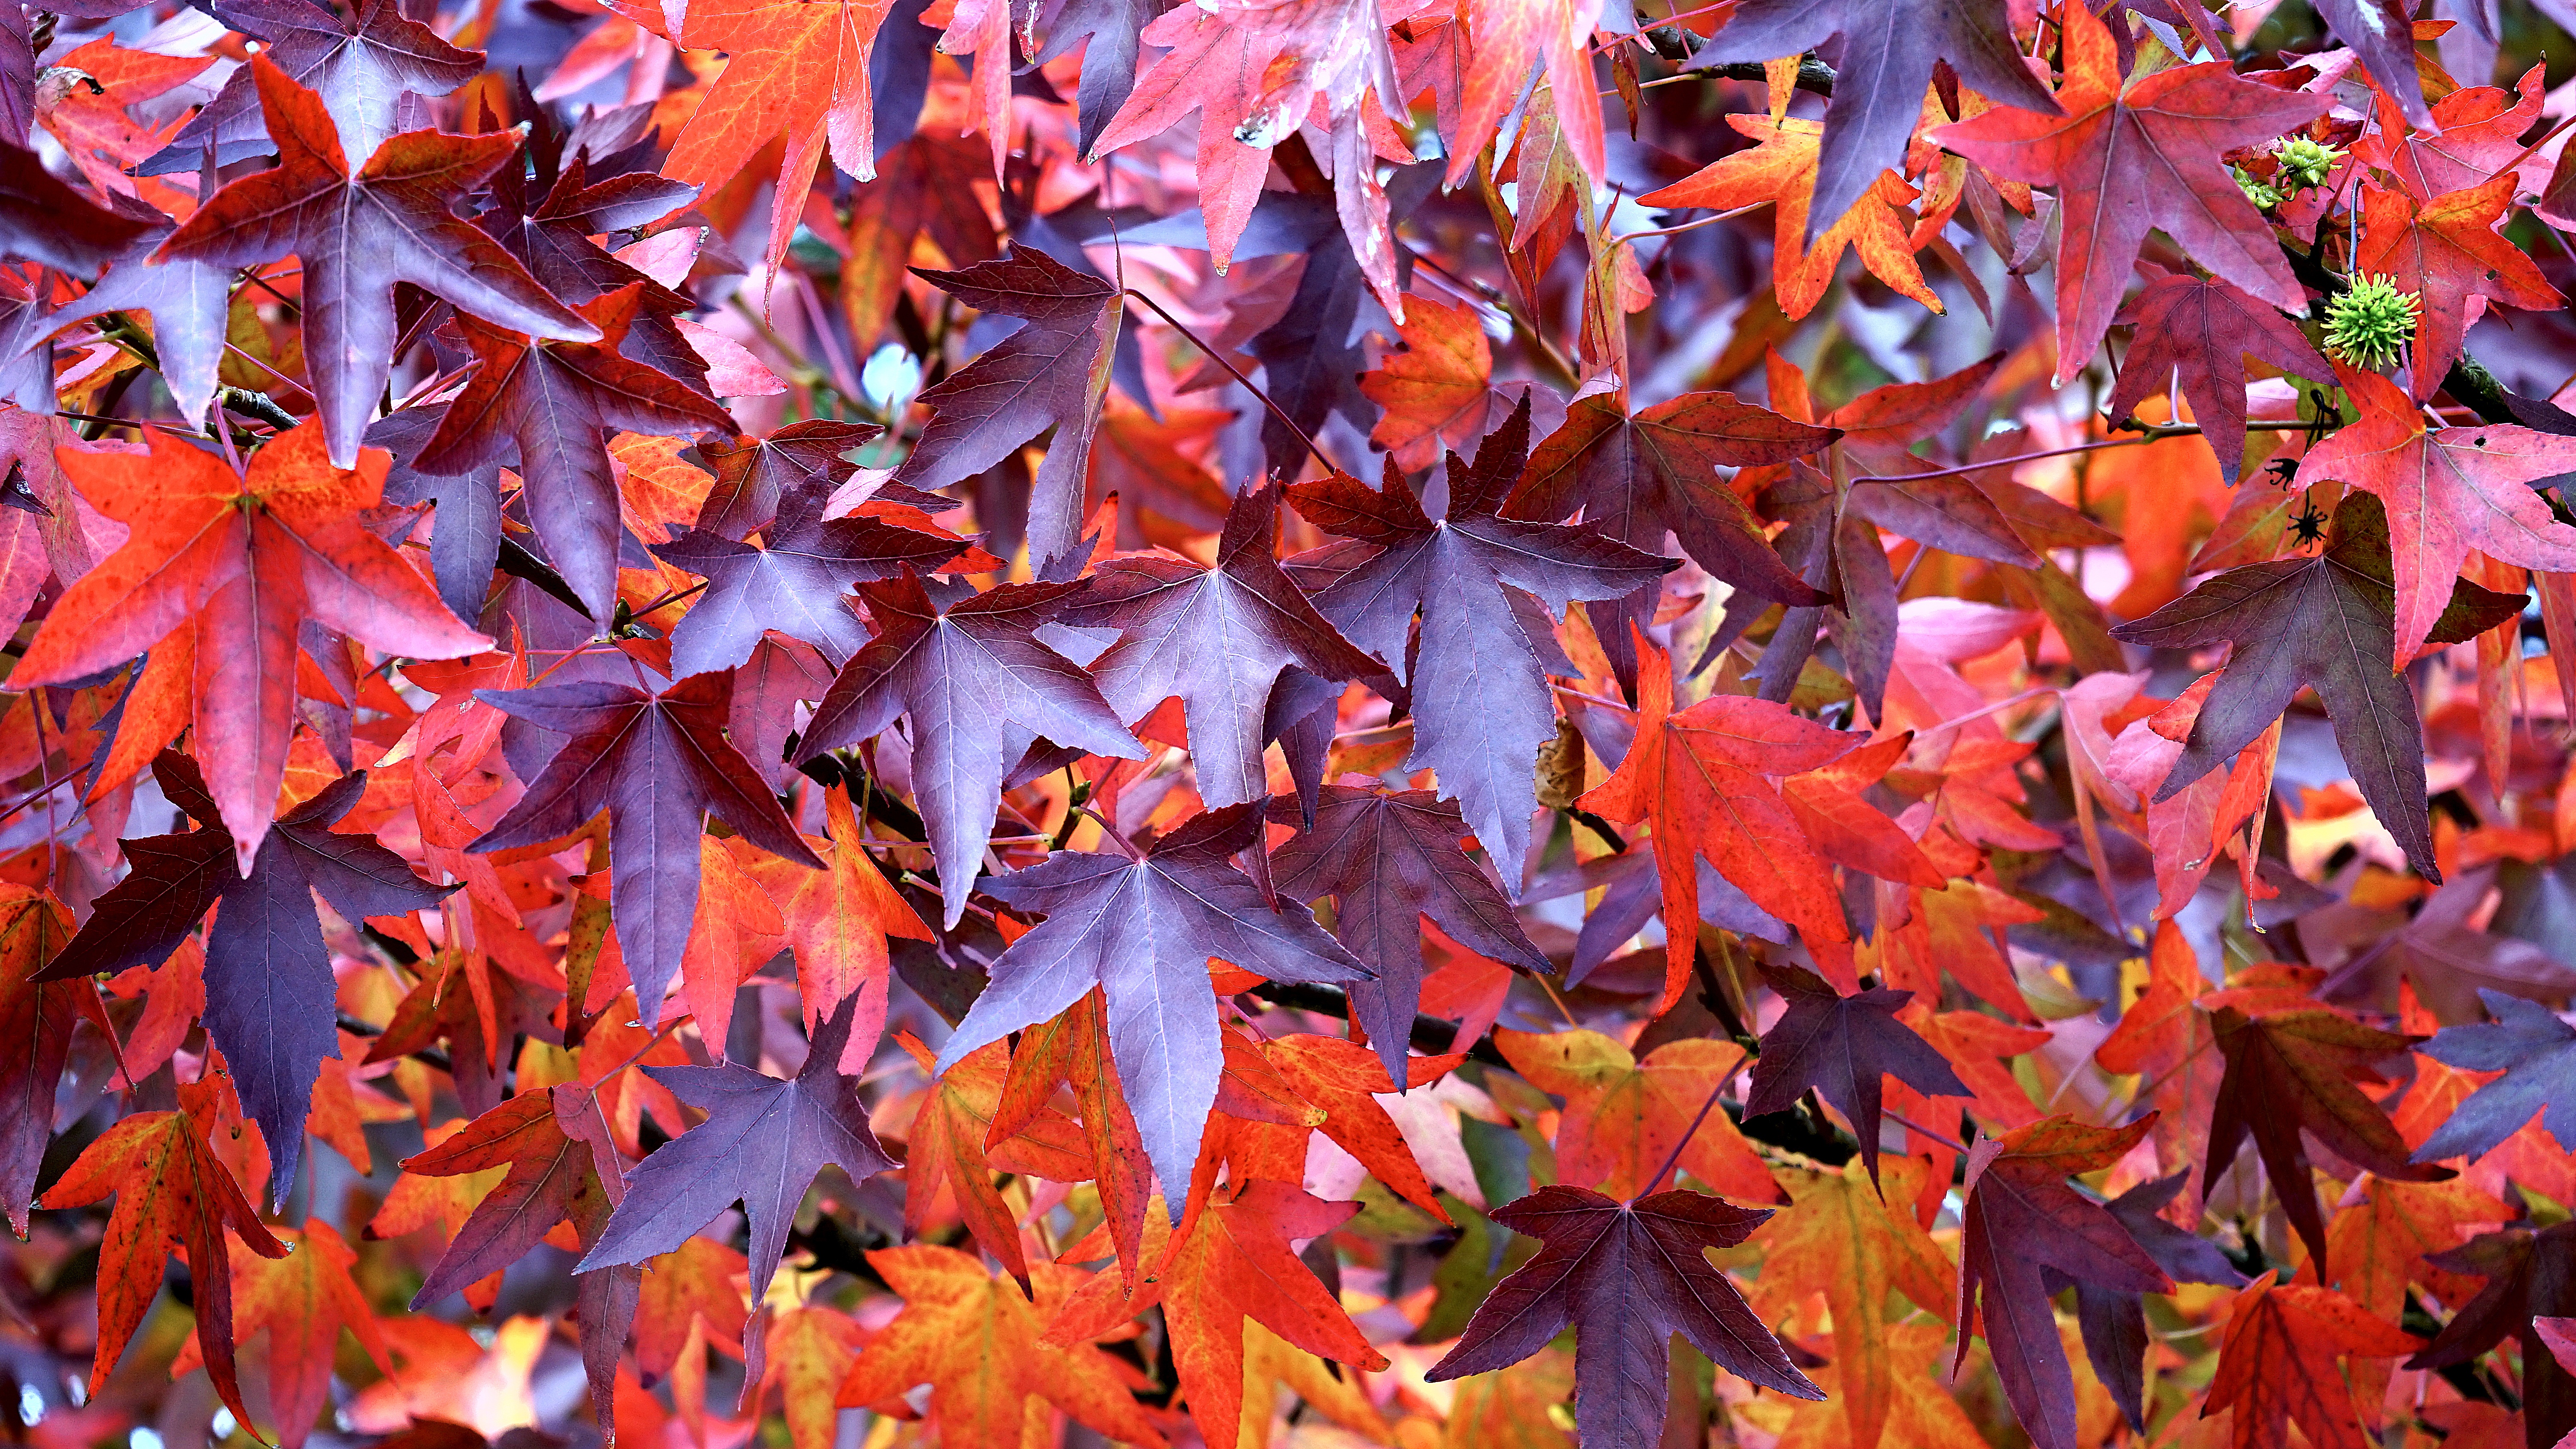
tree, nature, forest, branch, light, plant, texture, leaf, fall, flower, dry, foliage, green, red, natural, autumn, park, fresh, brown, dried, colorful, yellow, season, maple, maple tree, maple leaf, leaves, outdoors, september, colors, shrub, bright, november, october, autumn leaves, autumn landscape, autumnal, organic, flowering plant, woody plant, land plant